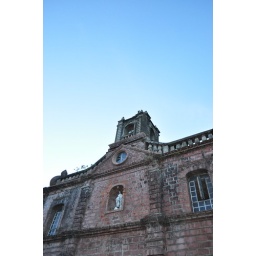
Church in caramoan still standing as one of the oldest church in the philippines